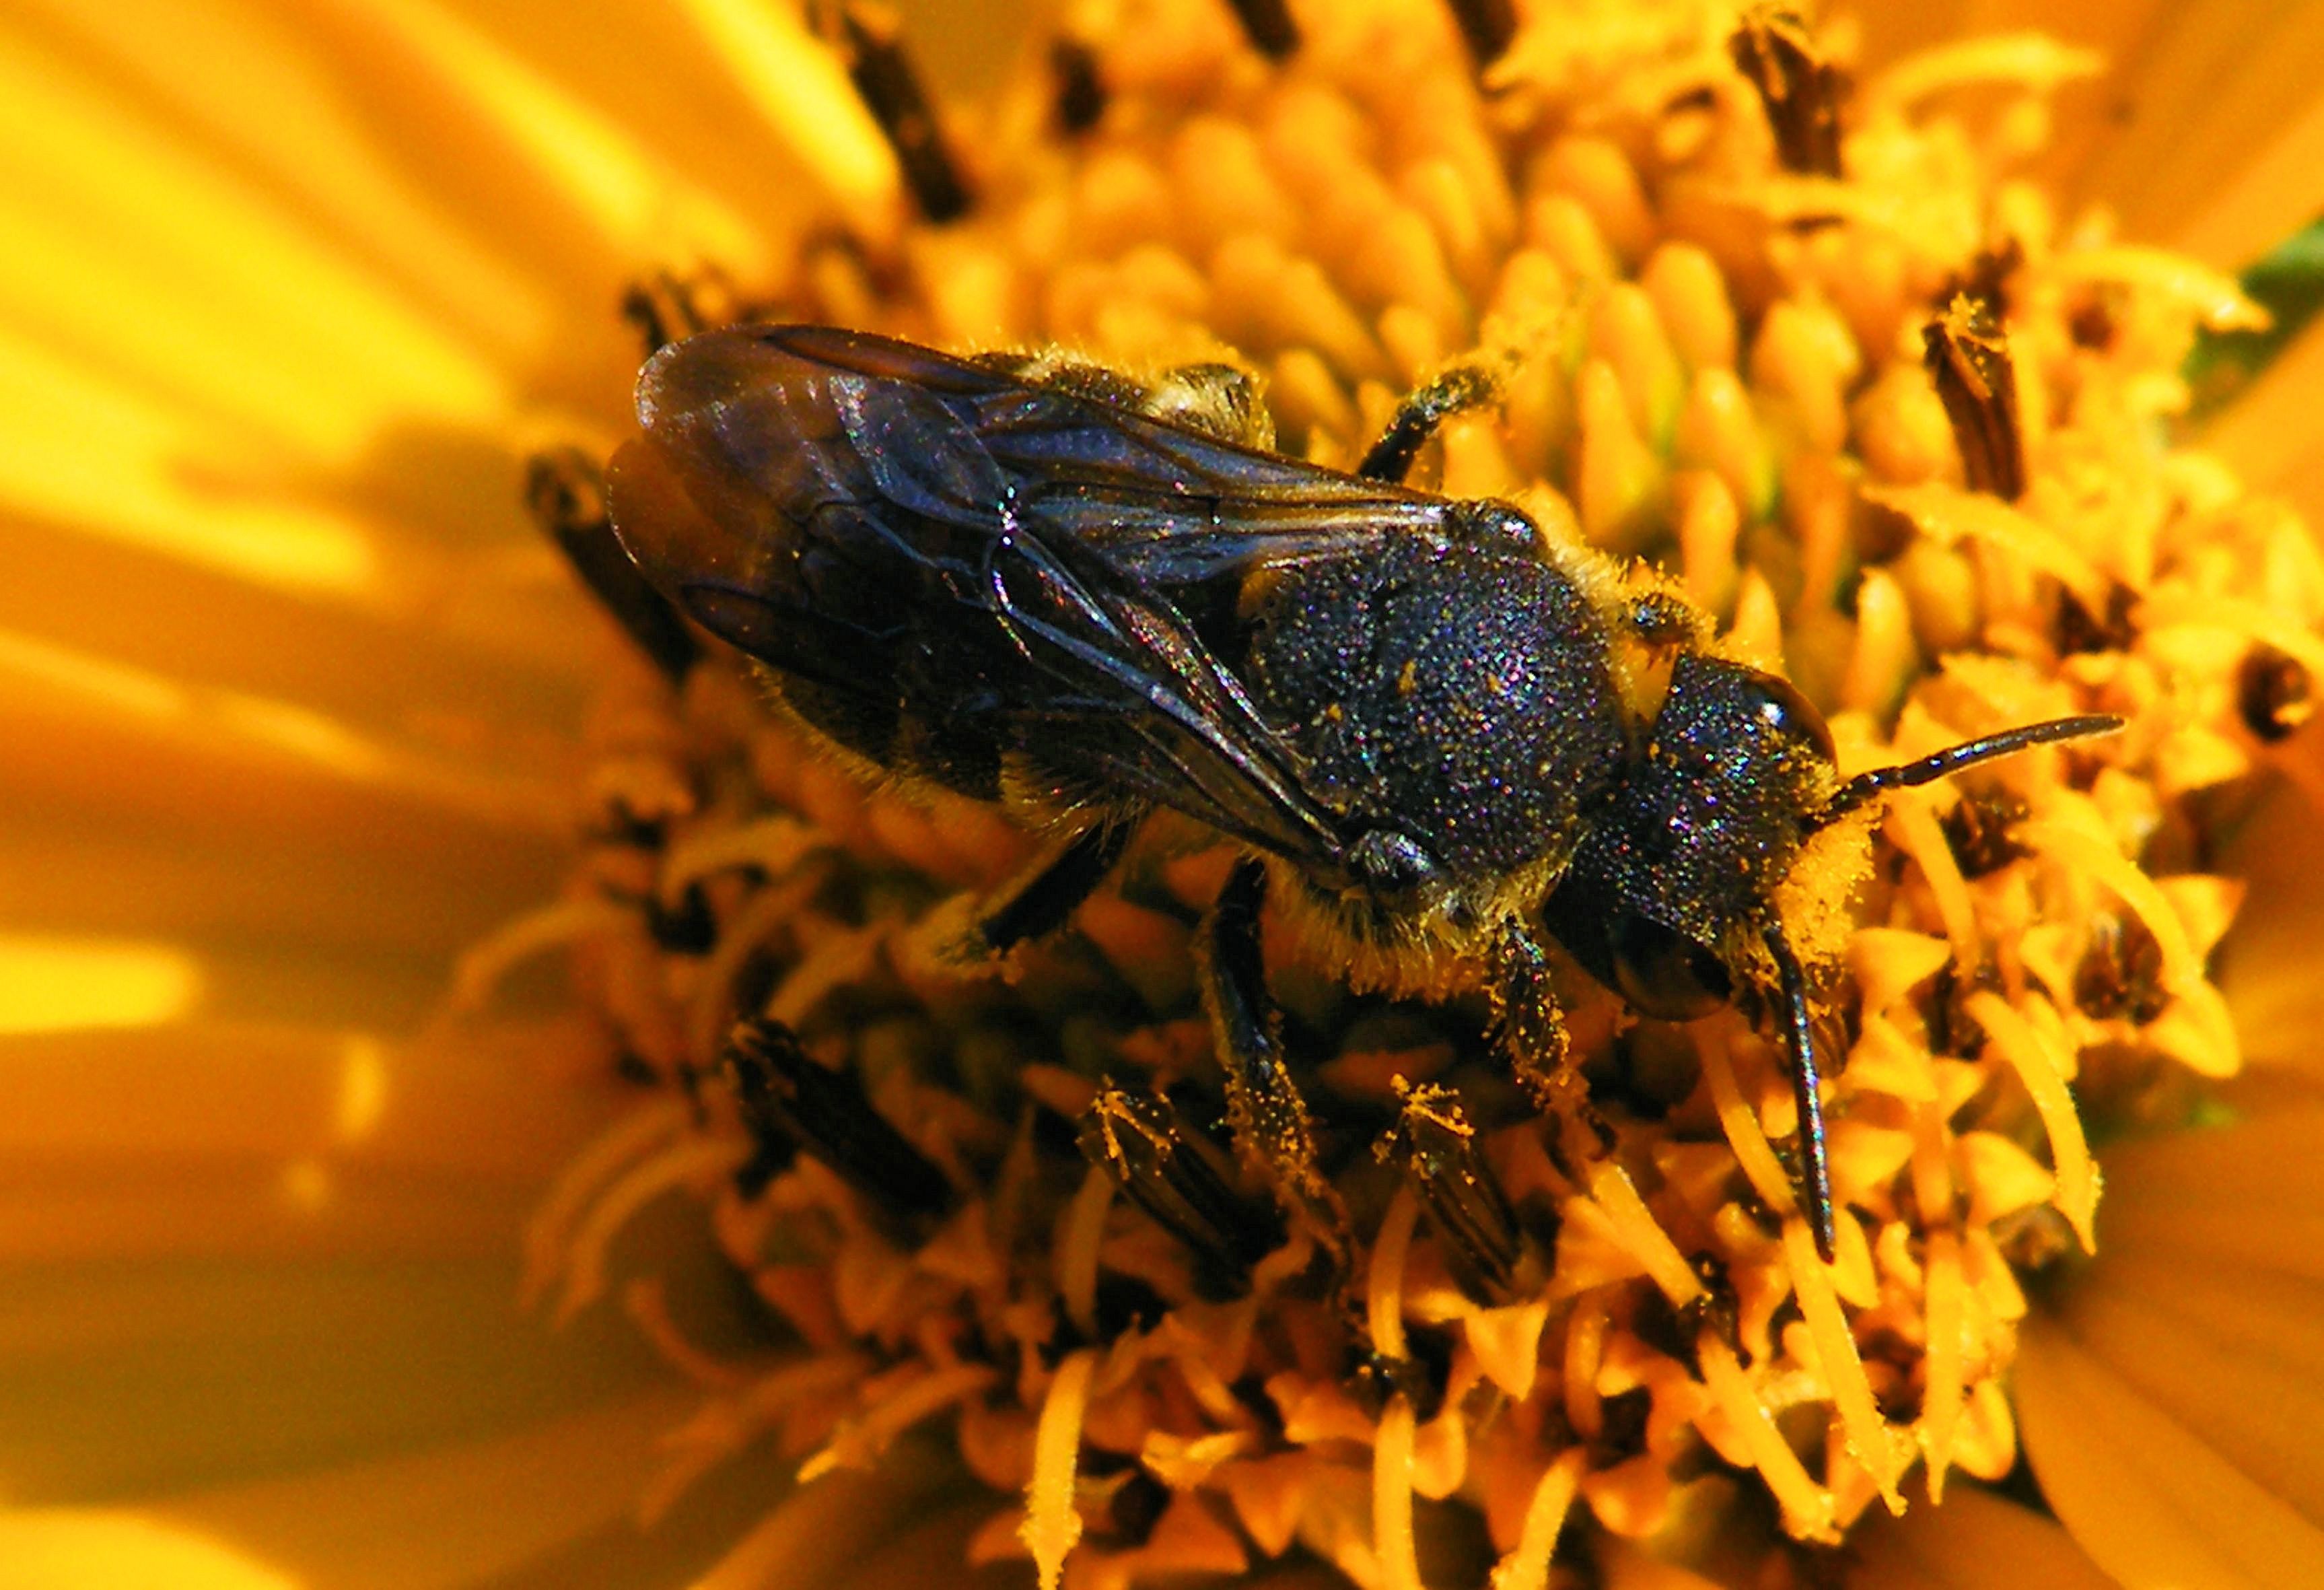
nature, blossom, photography, flower, bloom, fly, pollen, insect, yellow, flora, fauna, invertebrate, close up, bee, pest, nectar, macro photography, honey bee, membrane winged insect, dianhong